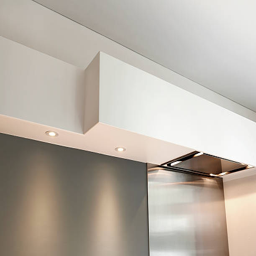
detail of a vaulted ceiling without joints